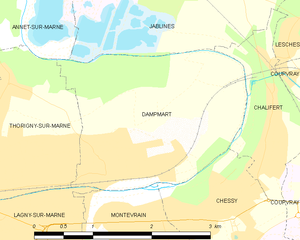
Carte des communes françaises Dampmart